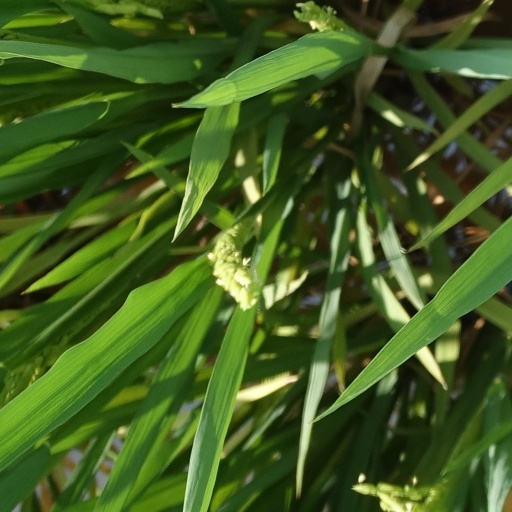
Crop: rice